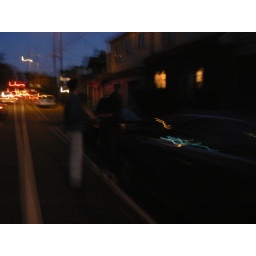
Morons standing in the bike lane.